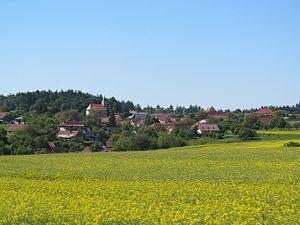
Bukovinka est une commune du district de Blansko, dans la région de Moravie-du-Sud, en République tchèque. Sa population s'élevait à 582 habitants en 2019.